Mannesmann

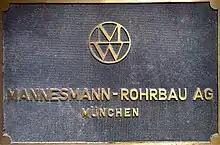
Brass sign from Mannesmann-Rohrbau AG – Munich

Mannesmann was a German industrial conglomerate. It was originally established as a manufacturer of steel pipes in 1890 under the name "Deutsch-Österreichische Mannesmannröhren-Werke AG" (lit. "German-Austrian Mannesmann pipe-works joint-stock company"). In the twentieth century, Mannesmann's product range grew and the company expanded into numerous sectors; starting from various steel products and trading to mechanical and electrical engineering, automotive and telecommunications. From 1955, the conglomerate's management holding with headquarters in Düsseldorf was named Mannesmann AG.